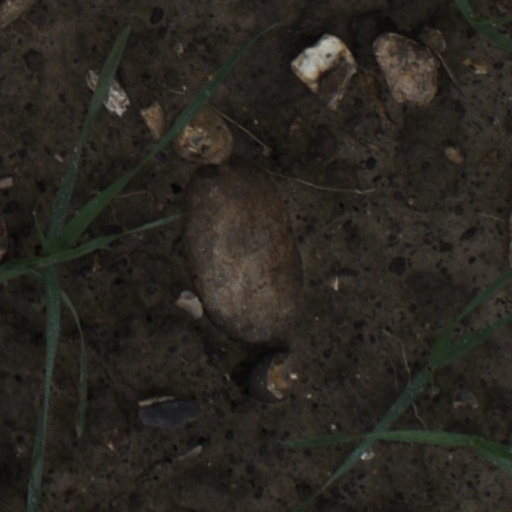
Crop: wheat